Question: Please indicate a possible affordance area of the drink_with_cup that can be used for holding
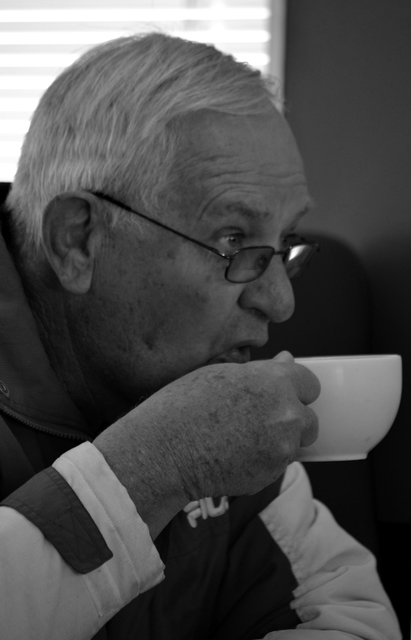
Answer: [274.673, 353.684, 399.786, 459.549]